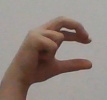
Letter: thal